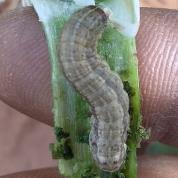
Crop: Onion
Condition: caterpillar-p